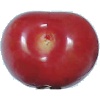
Label: Cherry 2